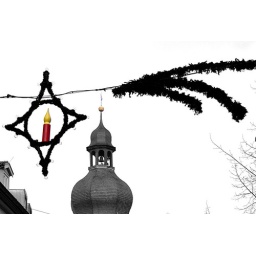
Church tower and street decoration in Coburg, January 2009